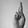
ASL letter: R